Carol L. Krimm

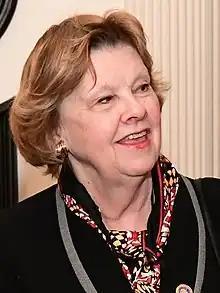
Krimm in 2019

Carol L. Krimm (born January 5, 1951) is an American politician who served in the Maryland House of Delegates from district 3A from 2015 to 2023.